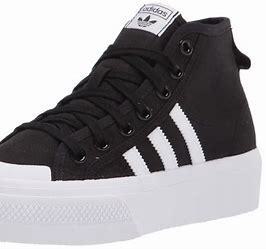
Brand: Adidas
Model: Nizza